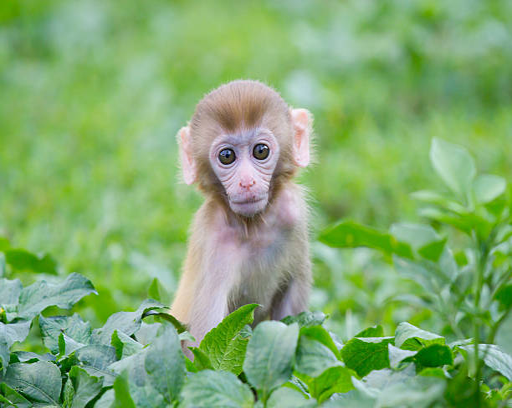
young baby monkey sat among some green leaves